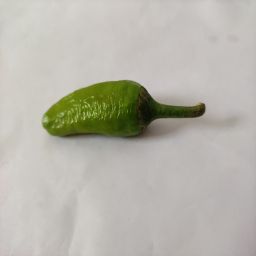
Crop: New Mexico Green Chile
Quality: Unripe